Sky position (RA, Dec in degrees): 149.527, 4.367
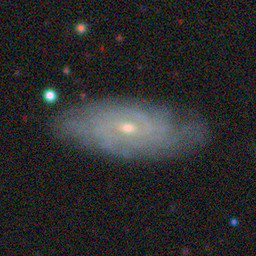
Galaxy morphology: Unbarred Tight Spiral Galaxies